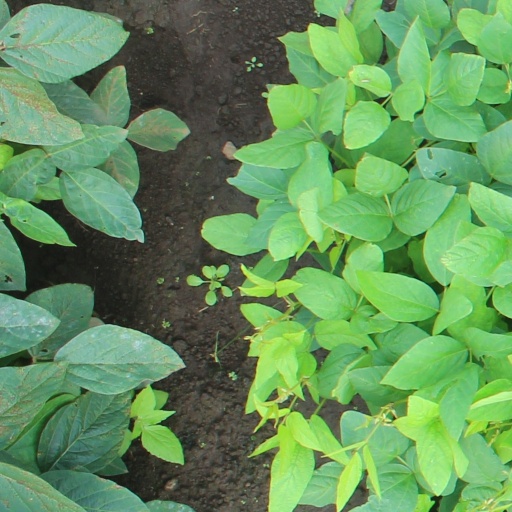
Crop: soybean